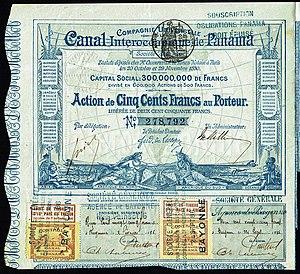
Le canal de Panama est un canal maritime de 77 km de long, qui traverse l’isthme de Panama en Amérique centrale, reliant l’océan Pacifique et l’océan Atlantique. Sa construction a été l'un des projets d’ingénierie les plus difficiles jamais entrepris. Son influence sur le commerce maritime a été considérable, puisque les navires n’ont plus eu besoin de faire route par le cap Horn et le passage de Drake, à la pointe australe de l’Amérique du Sud. Un navire allant de New York à San Francisco par le canal parcourt 9 500 kilomètres, moins de la moitié des 22 500 kilomètres du voyage par le cap Horn.